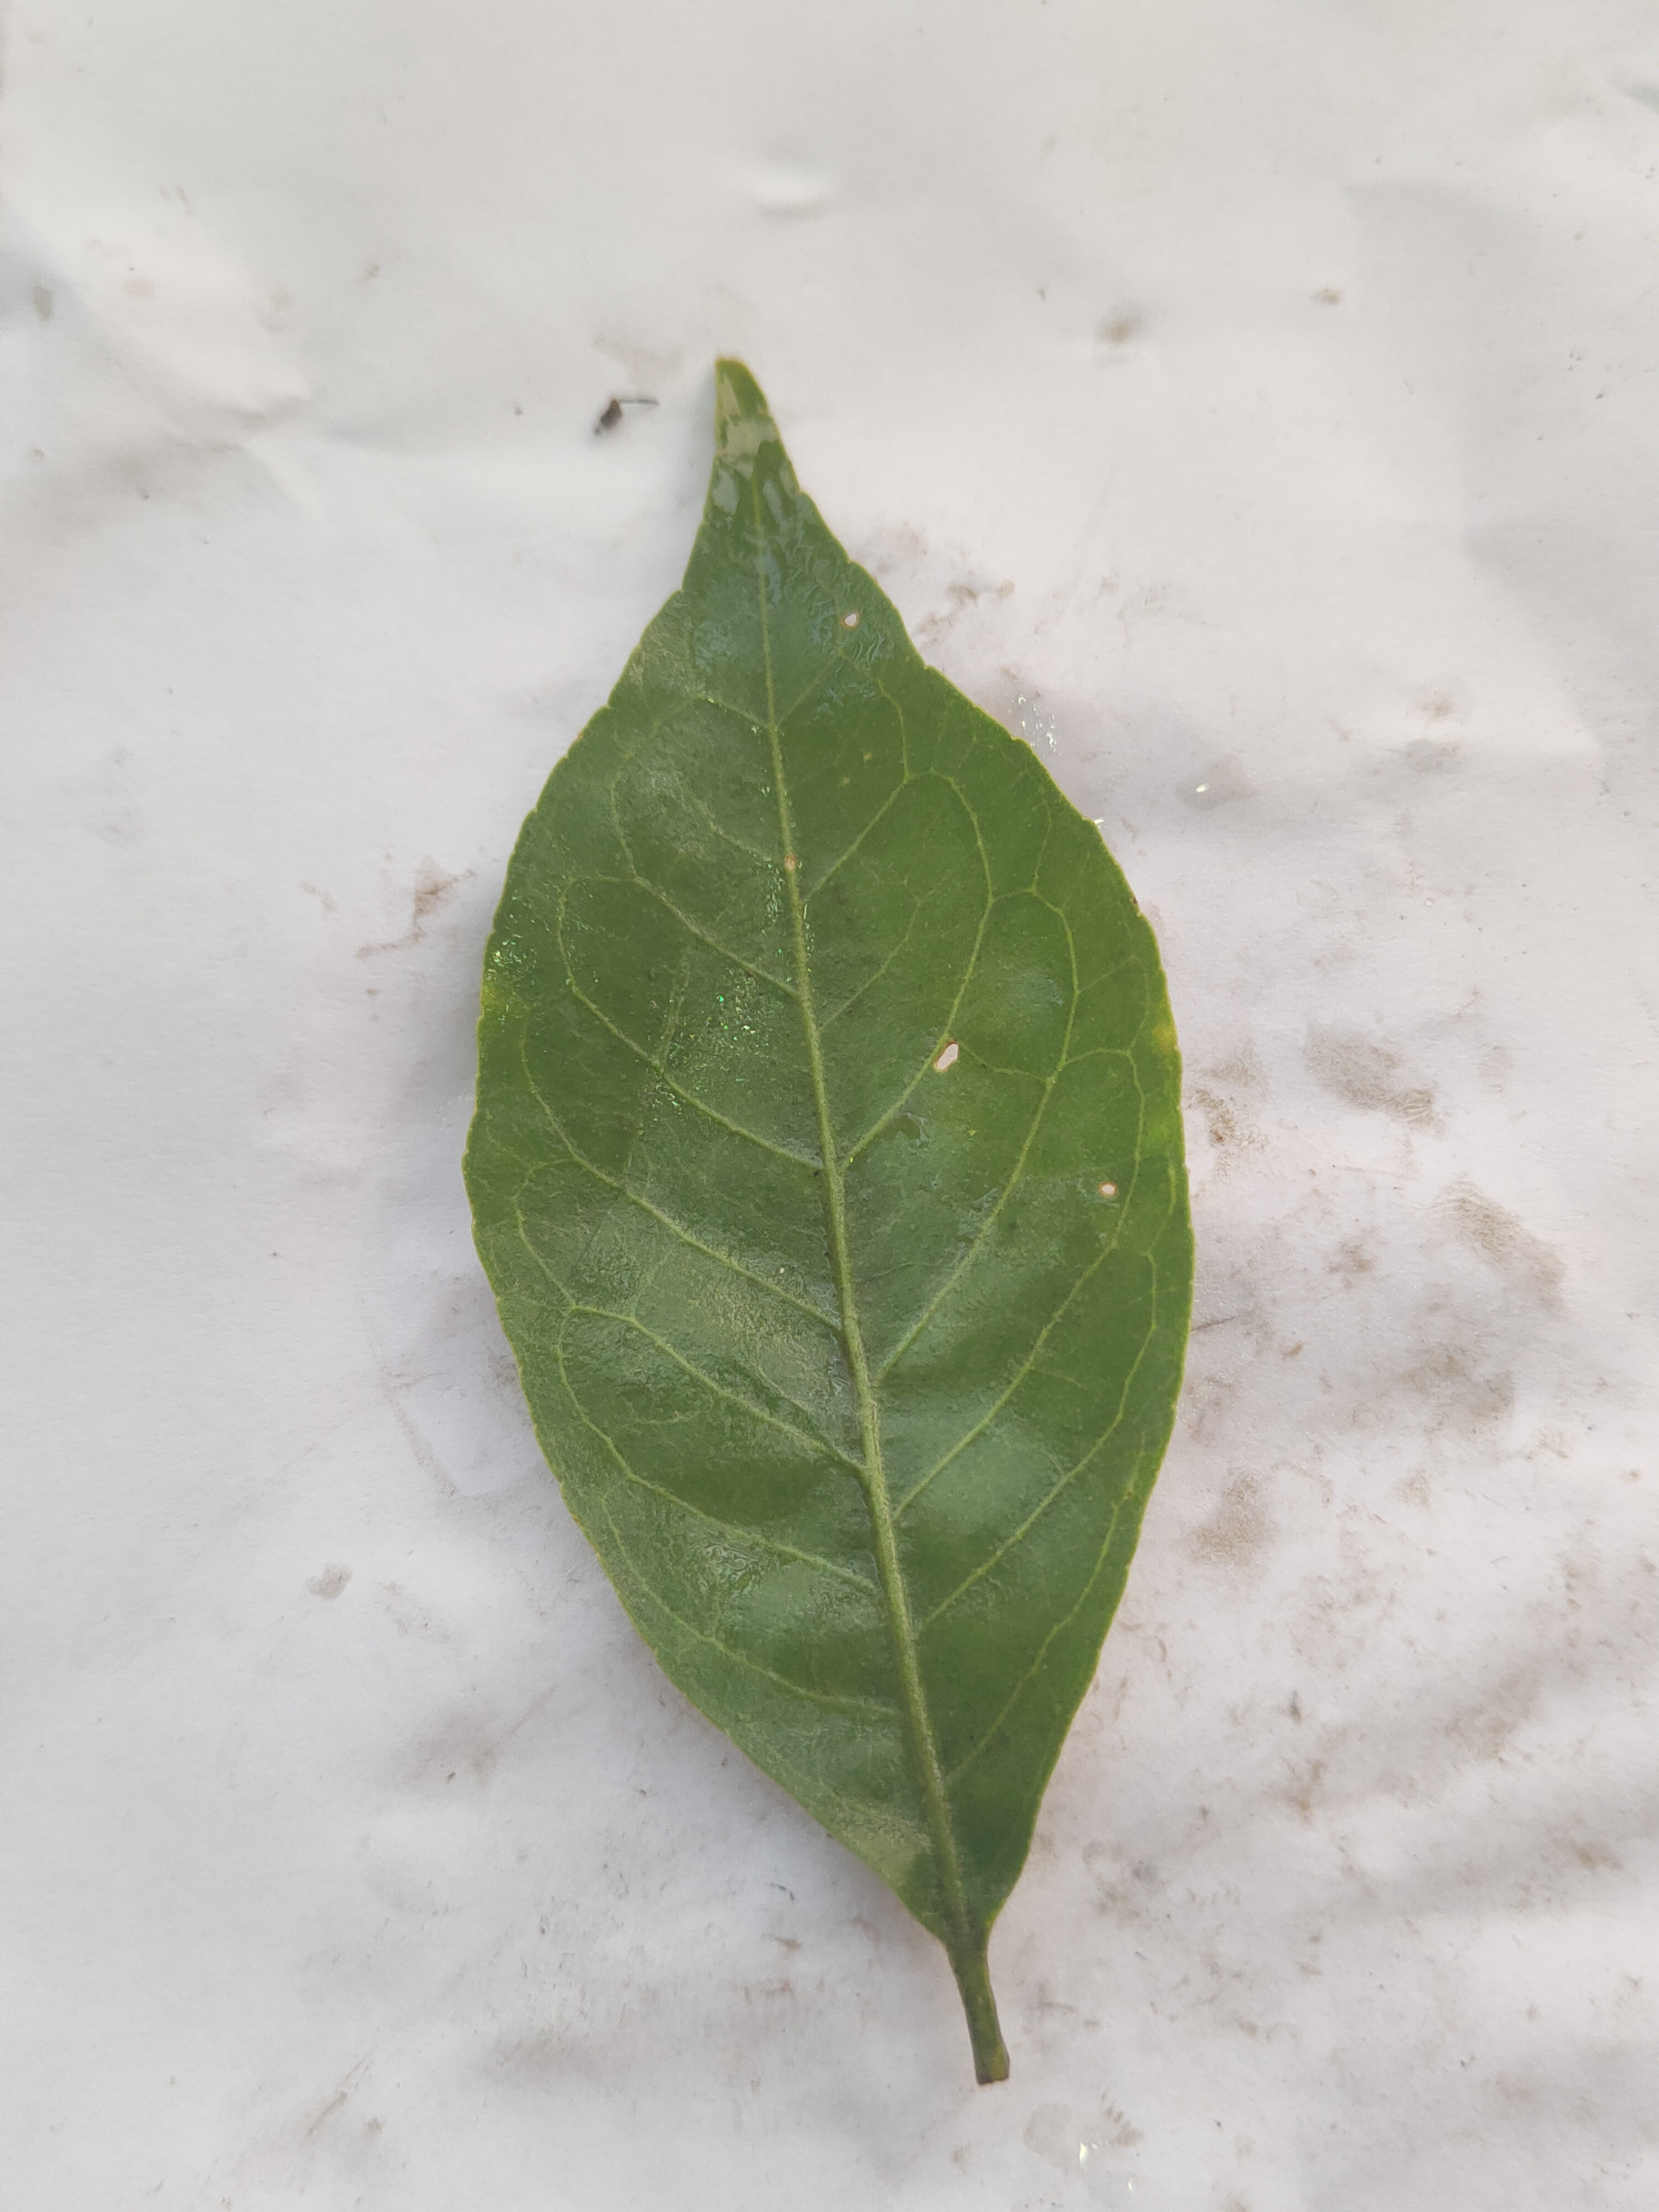
Leaf variety: Aegle marmelos